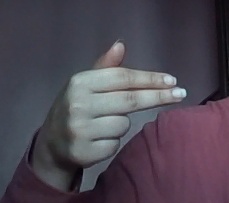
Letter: ghain